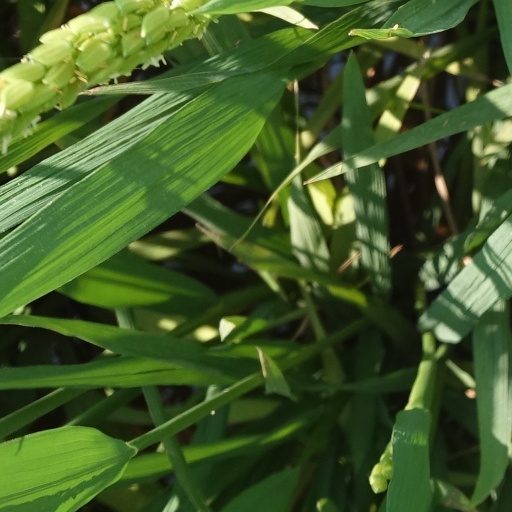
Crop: rice